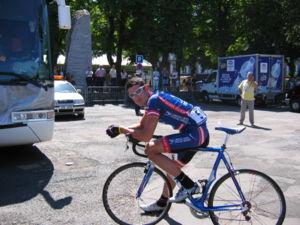
George Hincapie est un coureur cycliste américain. Spécialiste des classiques pavées, il a notamment remporté Gand-Wevelgem en 2001, et s'est classé à sept reprises dans les dix premiers de Paris-Roubaix. Il est aussi connu pour avoir été un fidèle équipier et ami de Lance Armstrong, et le capitaine de route de Cadel Evans. Fin 2012, après avoir avoué s'être dopé durant sa carrière, il est suspendu six mois à partir du 1ᵉʳ septembre 2012 et ses résultats obtenus entre les 31 mai 2004 et 31 juillet 2006 lui sont retirés.